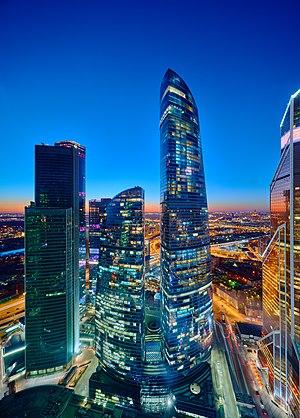
Le Complexe de la Fédération est un complexe de bureaux situé dans le quartier d'affaires de Moskva-City à Moscou, composé de deux tours distinctes.